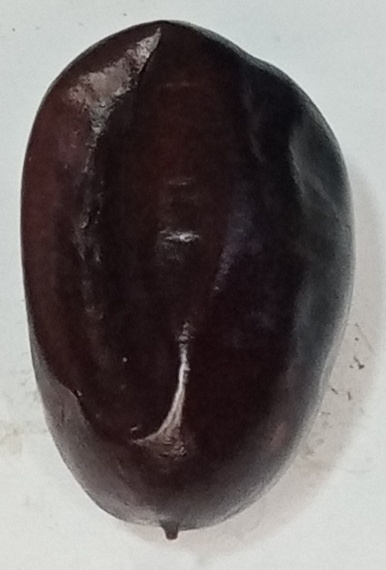
Variety: kupro
Size: large
Grade: grade-2